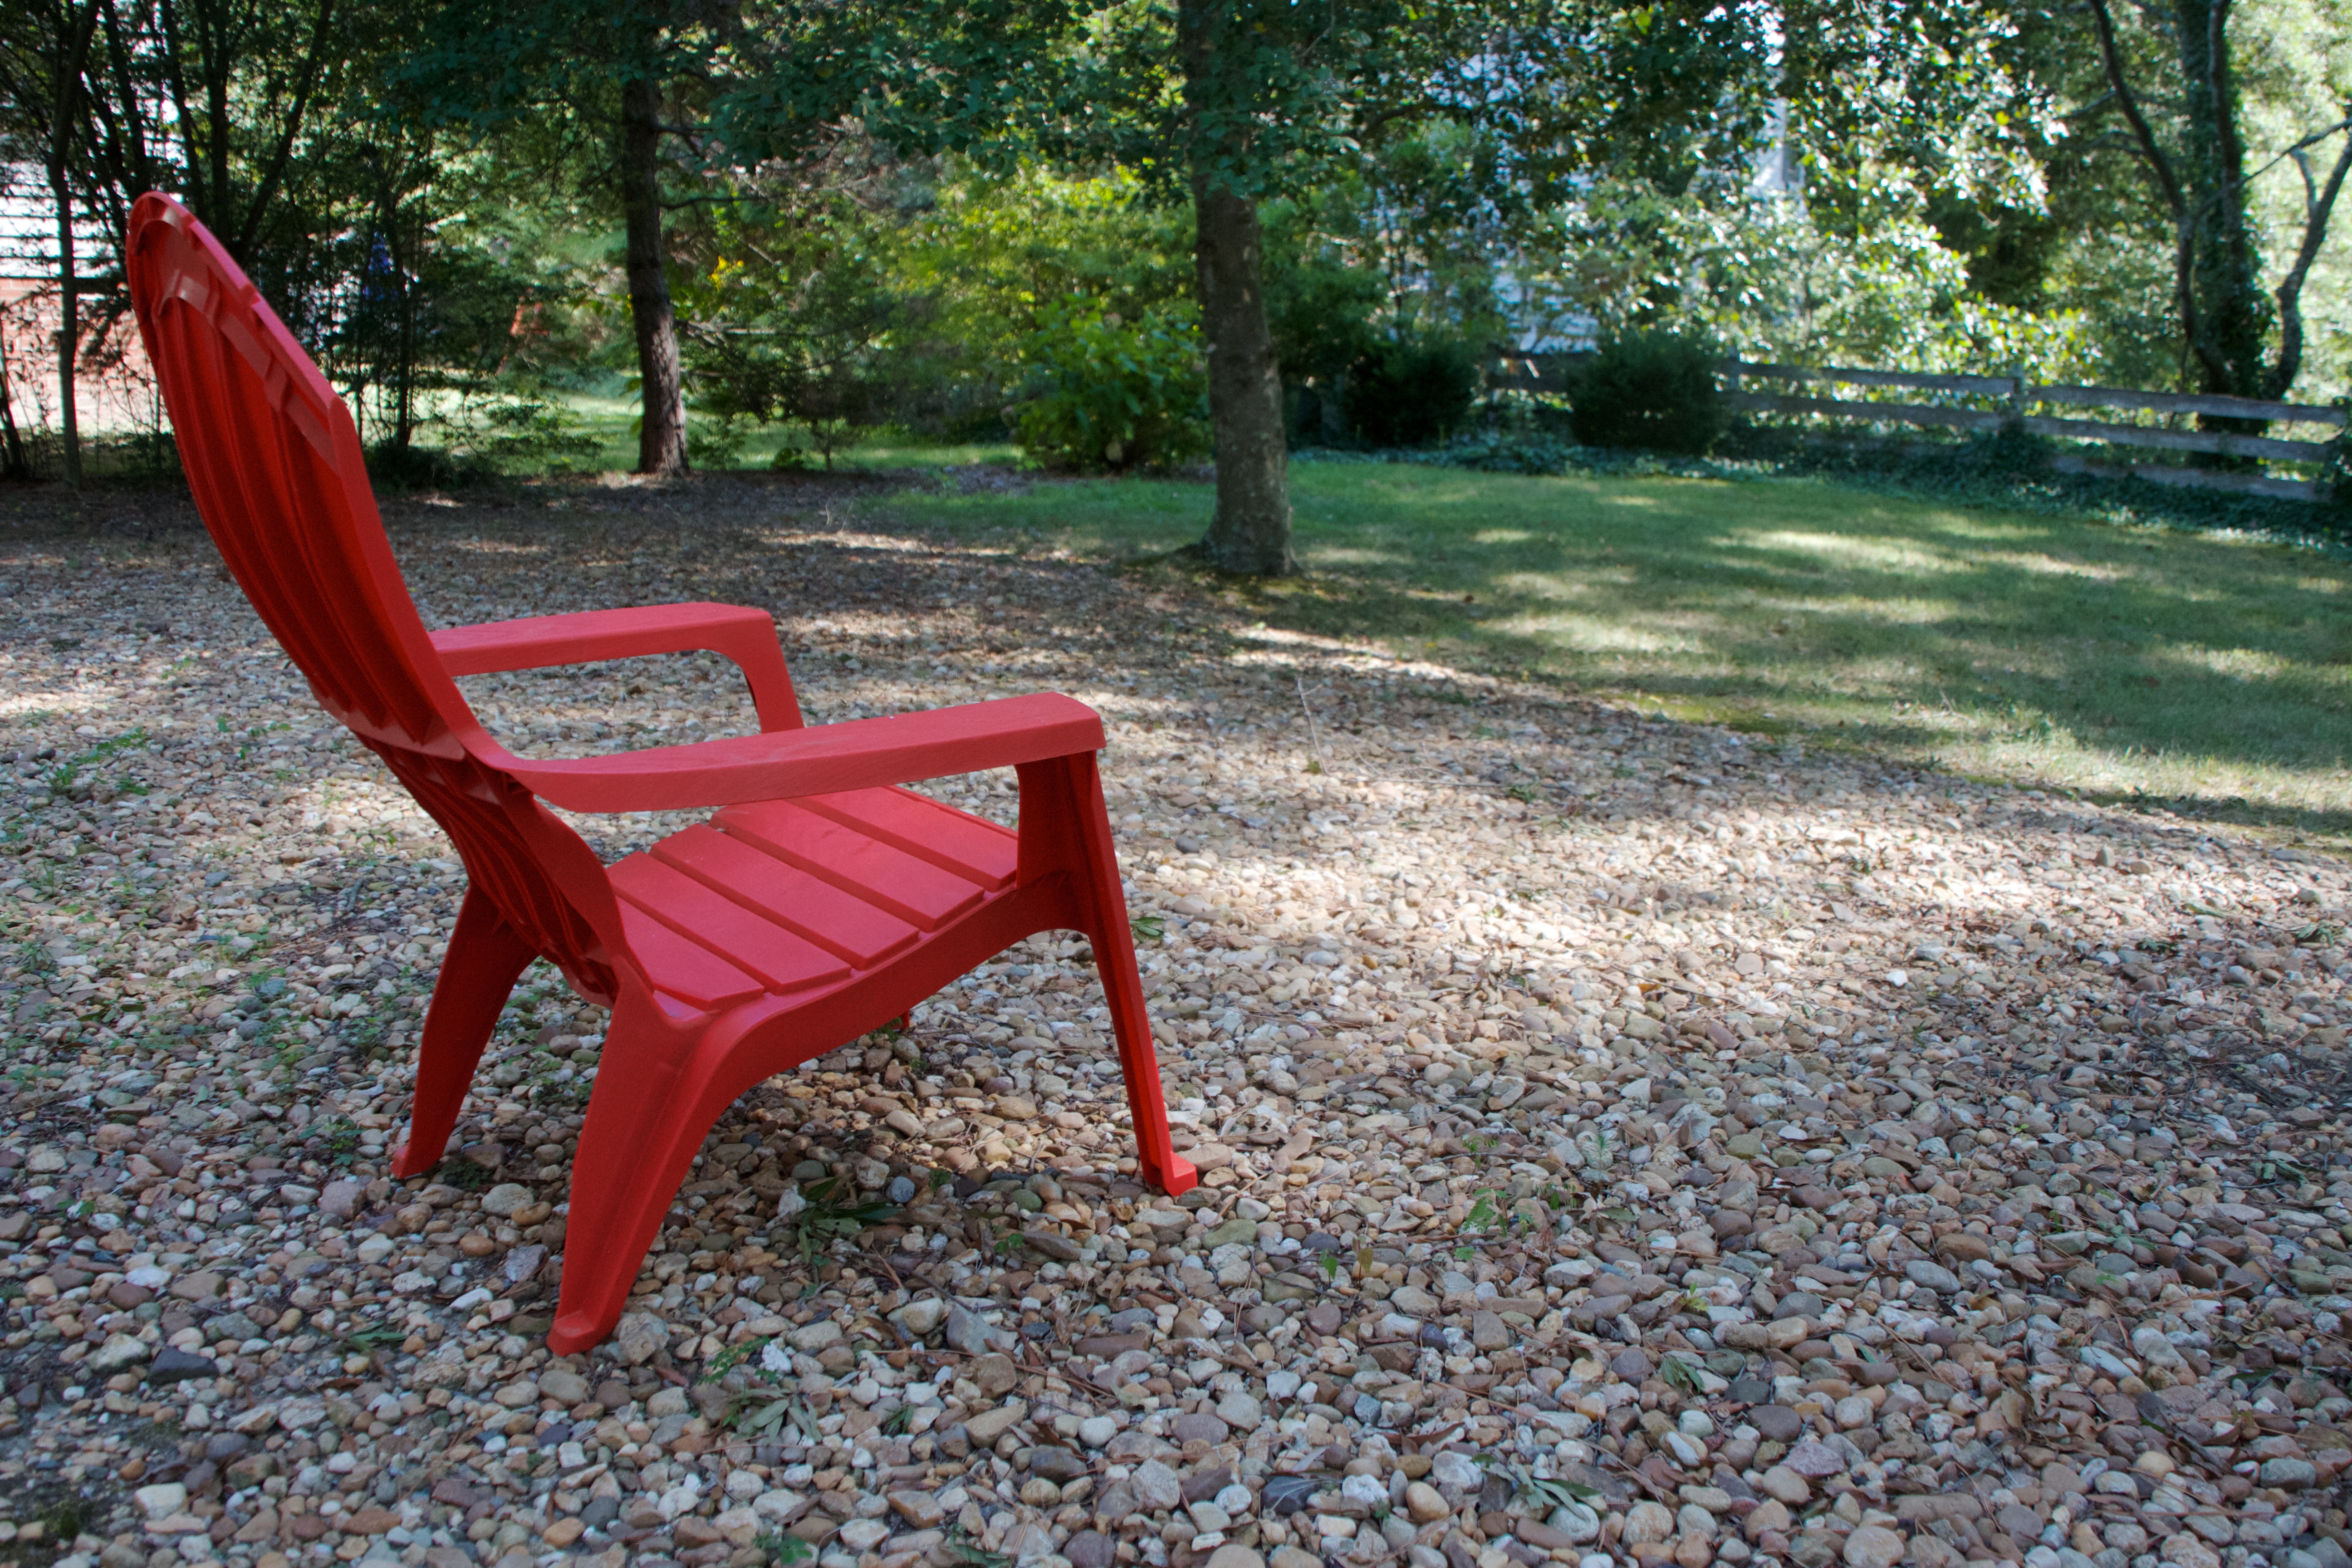
table, bench, lawn, chair, backyard, furniture, playground, outdoor play equipment